Describe the emotion expressed in this image:  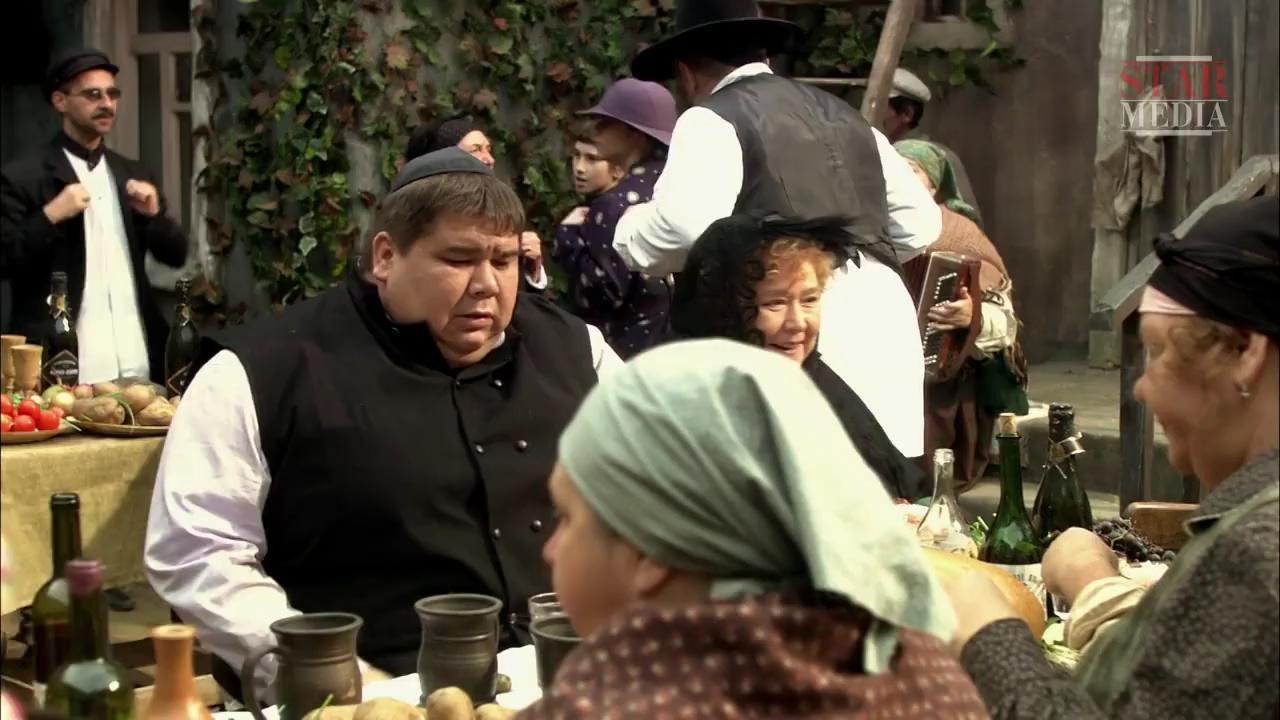
This person displays Fear, valence and arousal with low intensity.